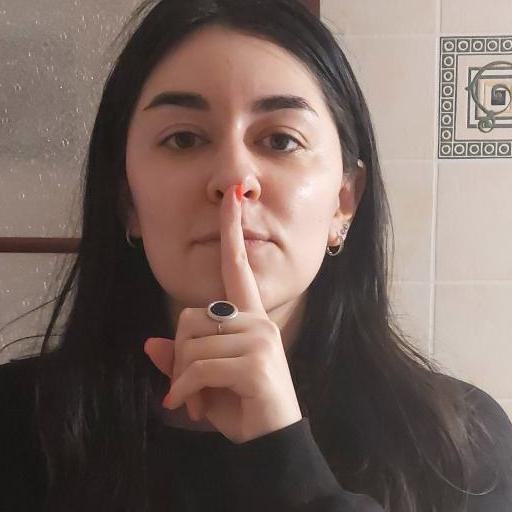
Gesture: mute